Barbary Crusade

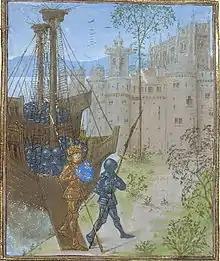
The French army disembarking in Africa, led by the Duke of Bourbon, holding a shield bearing the royal arms of France (15th century miniature)

The Barbary Crusade, also called the Mahdia Crusade, was a Franco-Genoese military expedition in 1390 that led to the siege of Mahdia, then a stronghold of the Barbary pirates in Hafsidi Ifriqiya (geographically corresponding to modern Tunisia). "Froissart's Chronicles" is the chief account of what was one of the last crusades.